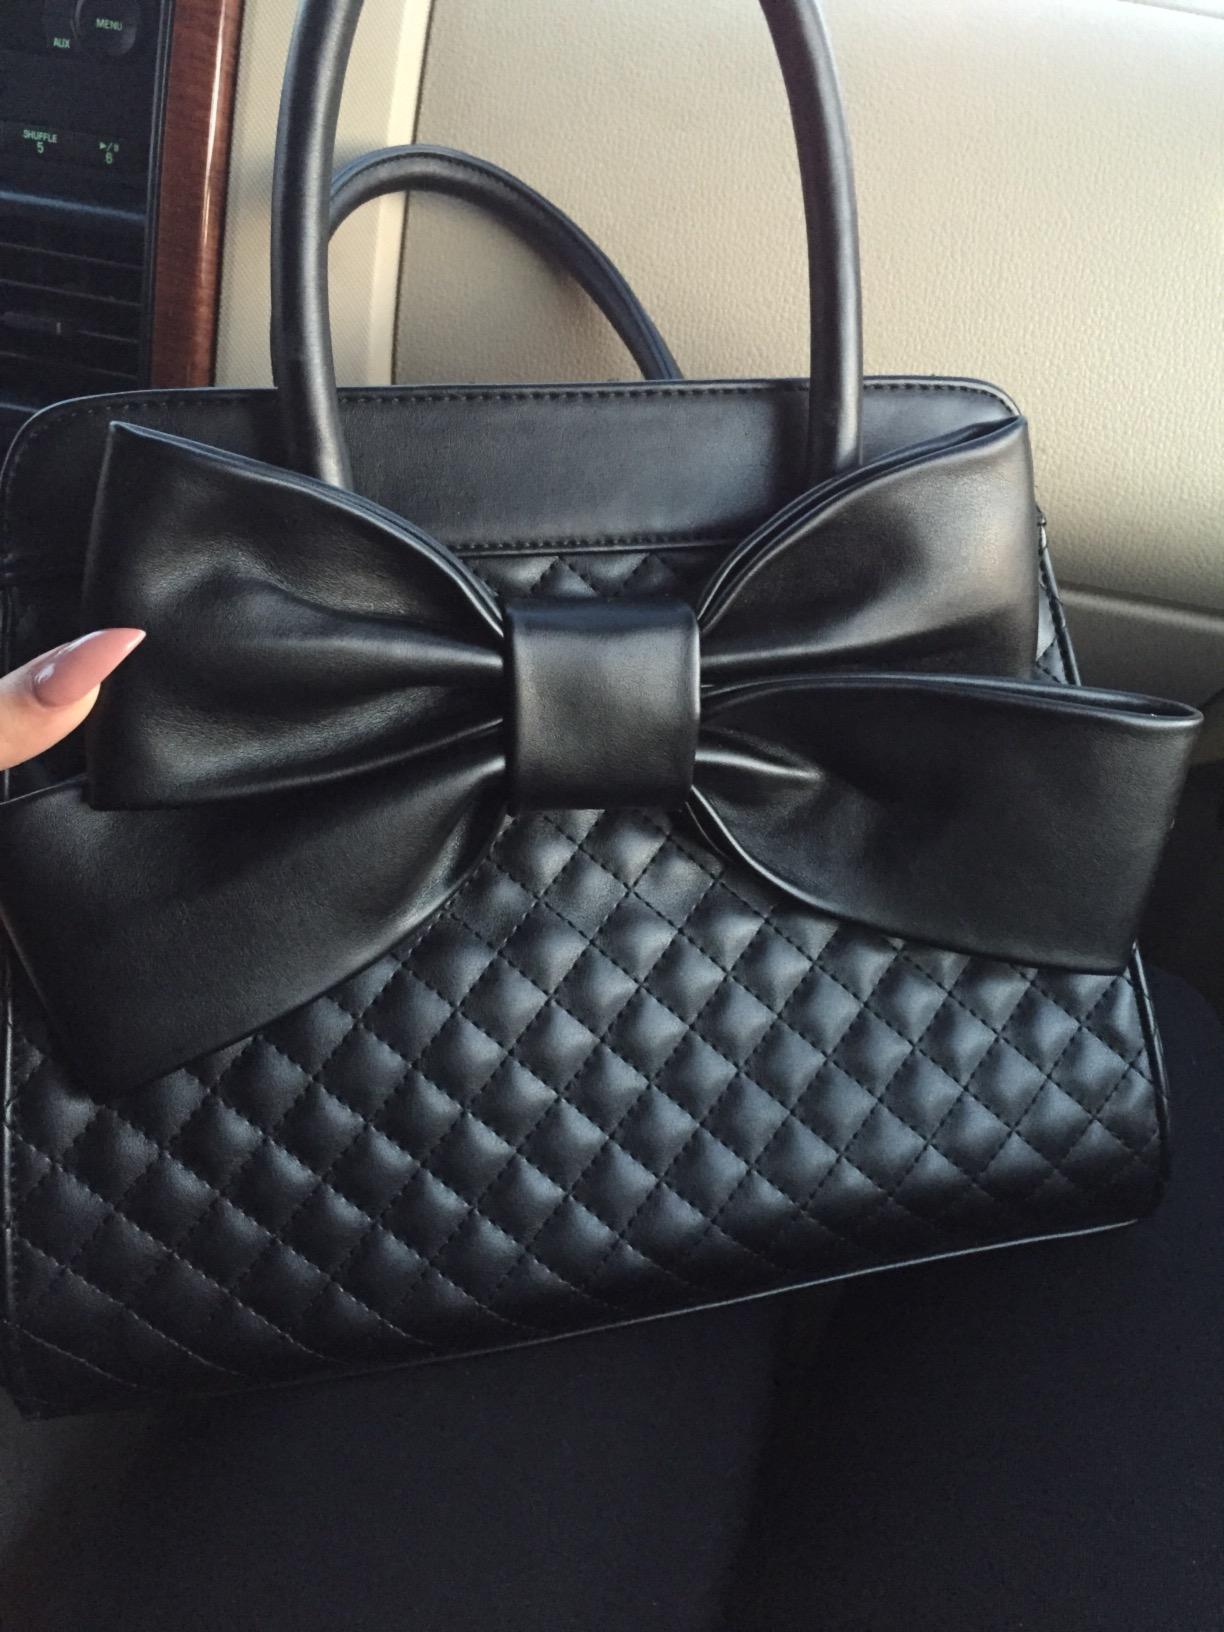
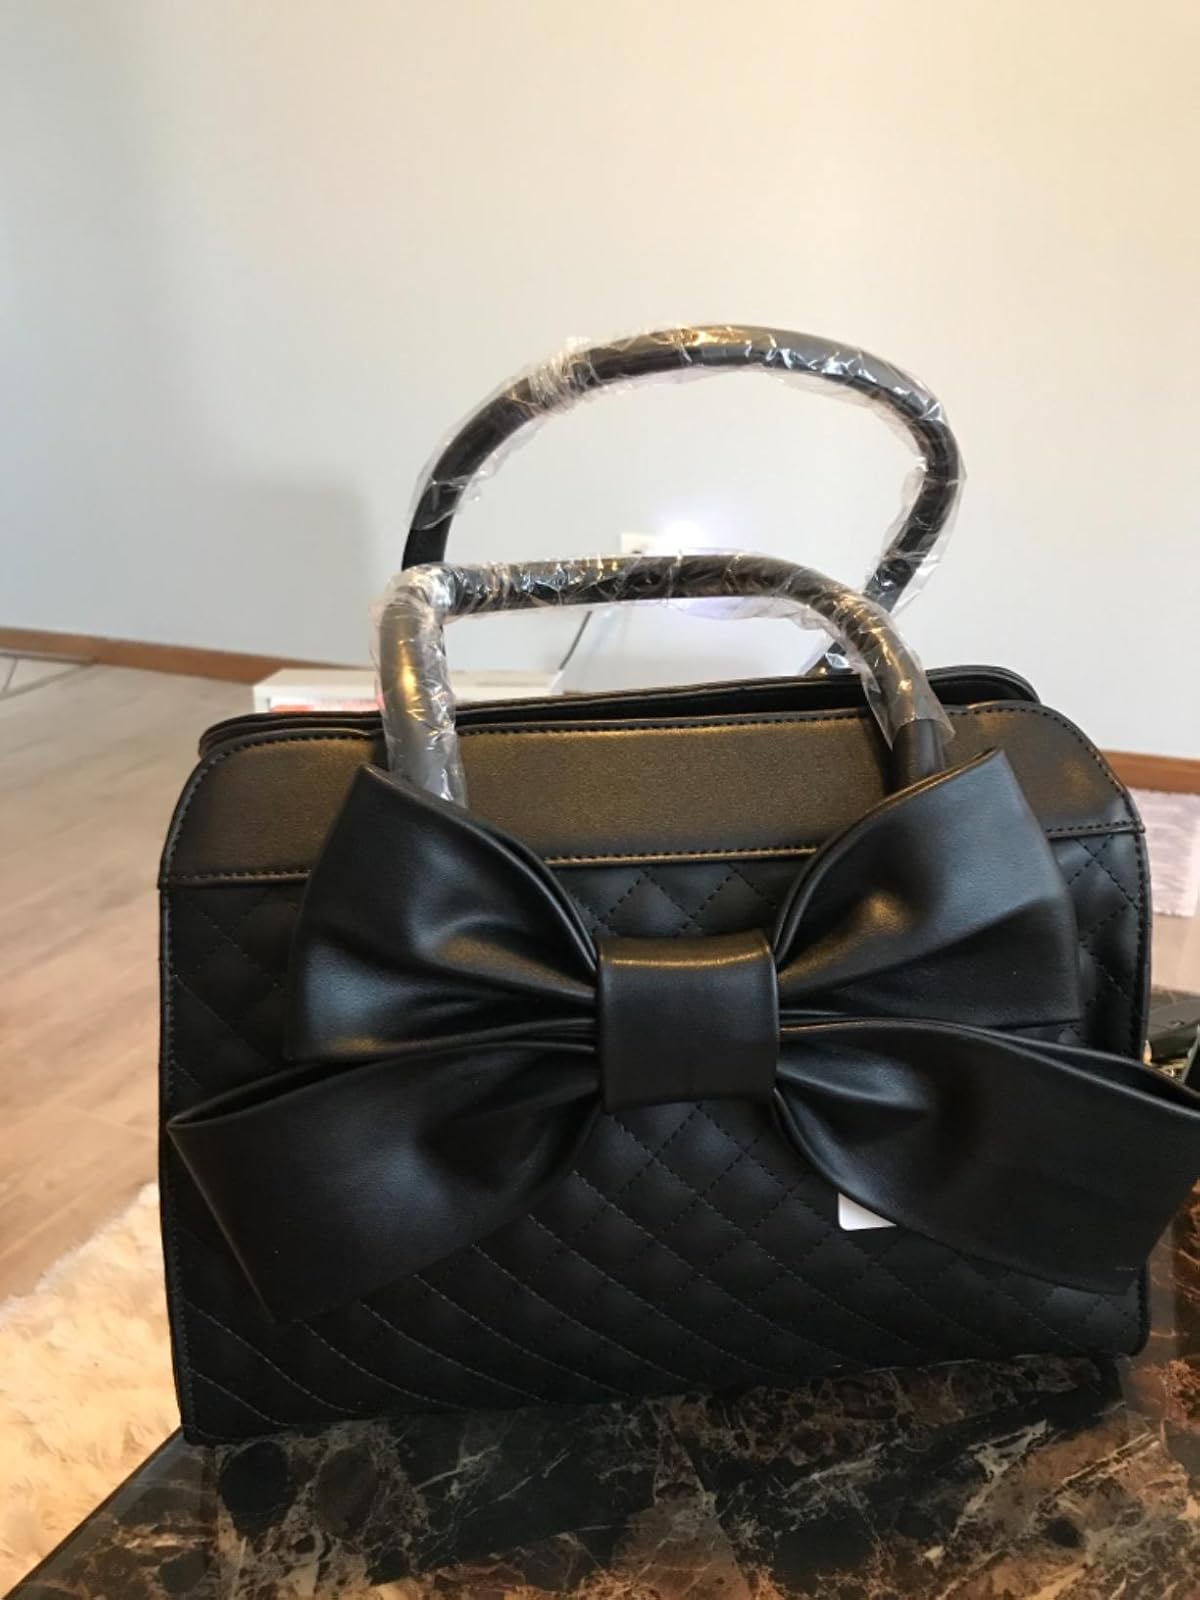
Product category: accessories_handbag
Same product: yes